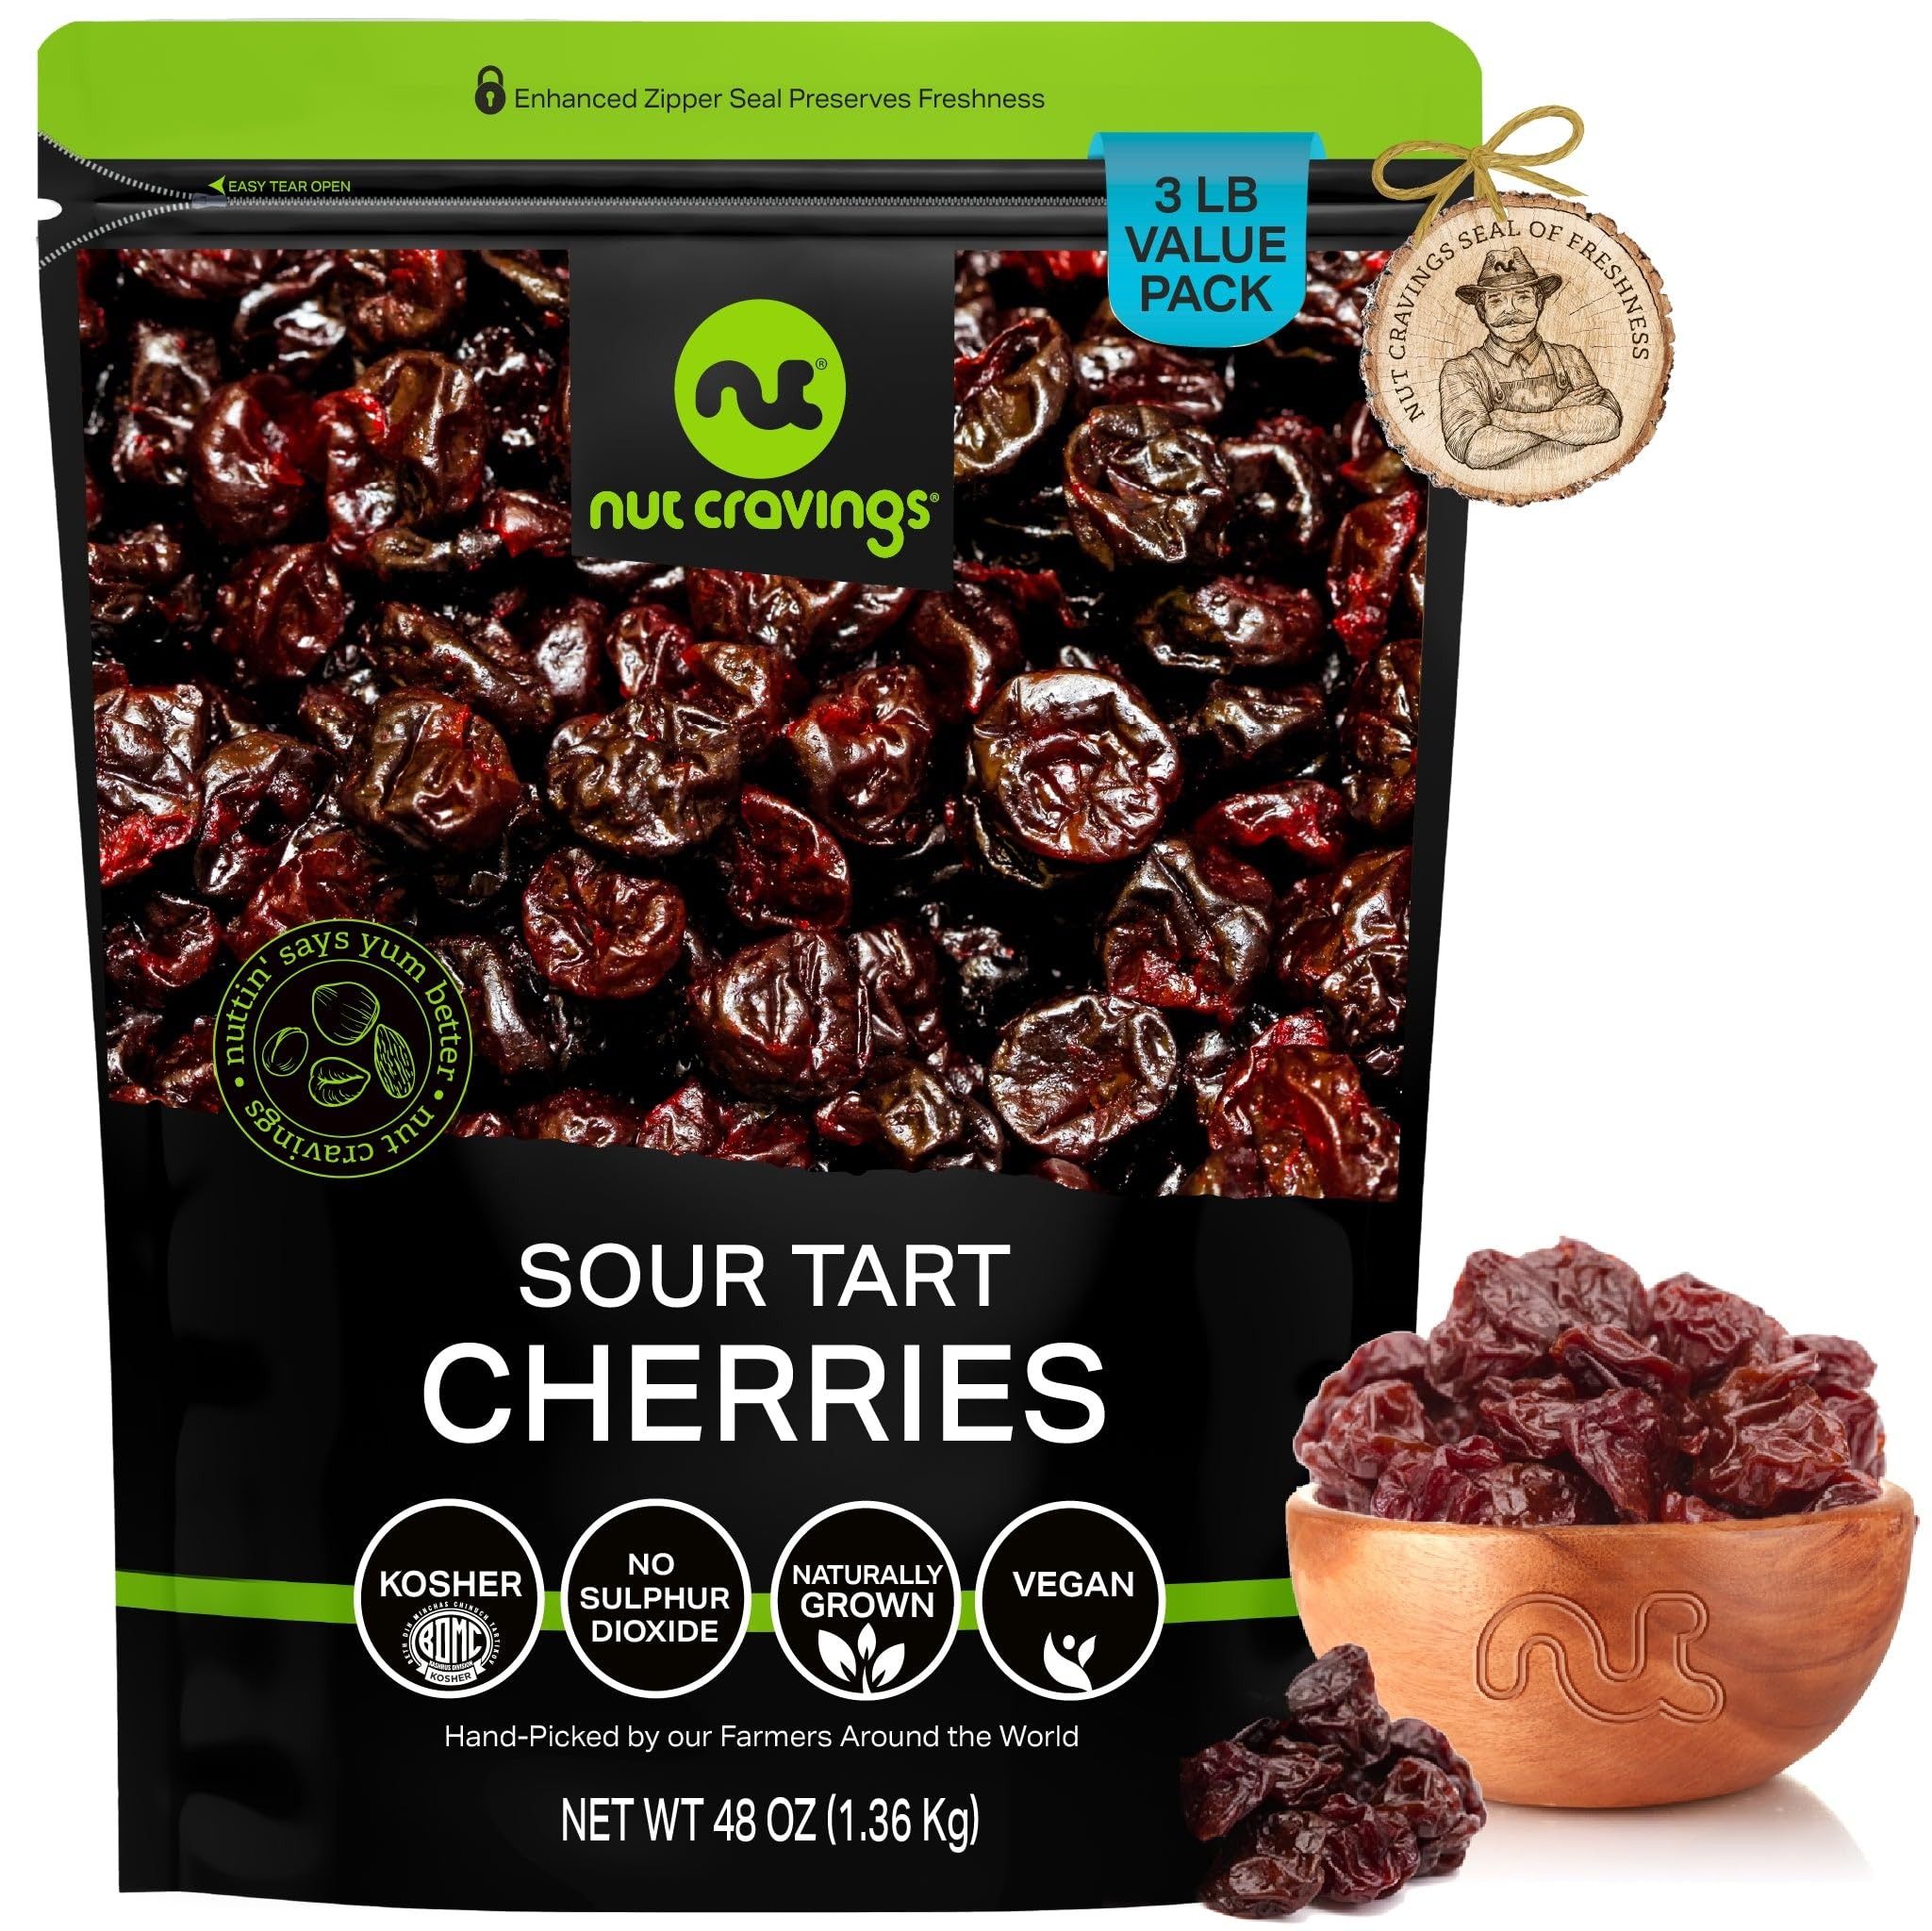
Item Name: NUT CRAVINGS Dry Fruits - Sun Dried Sour Tart Cherries, Lightly Sweetened (48oz - 3 LB) Packed Fresh in Resealable Bag - Sweet Snack, Healthy Food, Naturally Grown, Vegan, Kosher Certified
Bullet Point 1: THE MOST DELICIOUS DRIED CHERRIES EVER: Our Dried Cherries will make your tastebuds feel in paradise. How do we know that? Because the way they're sourced and lightly sweetened makes them the most tart, and flavorful treat there is!
Bullet Point 2: IDEAL FOR YUMMY RECIPES, SOLO SNACKING, AND MORE: Dried Cherries are great for solo snacking sessions, yogurts, cheese platters, healthy meals, desserts, shakes You name it!
Bullet Point 3: FRESH AND NUTRITIOUS NEVER LOOKED BETTER TOGETHER: Our dried cherries are not only fresh and full of flavor, but are also a healthy snack choice full of nutrients, vitamins, and antioxidants!
Bullet Point 4: TOP 'NUTCH' RESEALABLE BAG: Our zipper-style easily resealable bags make sure your snacks are kept fresh. Storing them at home? They'll stay fresh. Bringing them to work? They'll stay fresh. Taking them with you on your next trip? Fresh!
Bullet Point 5: FARMERS SEAL OF FRESHNESS: Our cherries are hand picked by our farmers and carefully selected at our packing facilities in New York after passing our strict quality control processes. This ensures you only get the freshest and highest quality dried fruit in the market.
Product Description: <p>Nut Cravings brings you the perfect treat: a bag of the yummiest quality of Dried Cherries.<br><br> Our Dried Cherries will make your tastebuds feel in paradise. How do we know that? Because <b>the way they're sourced and lightly sweetened makes them the most tart, and flavorful treat there is!</b><br><br> Treat yourself or a loved one to nature's goodness with our Dried Cherries!<br><br> They come beautifully presented in our TOP "NUTCH" bags to provide the ultimate experience. These resealable bags will keep them as fresh and delicious as they were when handpicked at our farms.<br><br><br> <b>Dried Cherries are great for solo snacking sessions, yogurts, cheese platters, healthy meals, desserts, shakes You name it!<br><br></b> <b>In addition, there's a cute story behind them!<br><br></b> Lewis and Lindsay Cooper founded Nut Cravings in 2015 with the idea of mixing the two things they loved the most: travelling the world, and snacking. Today, our snacks are grown all around the world before travelling all the way to New York to be packed fresh and delivered right to your door.<br><br><br> <b>Do you want to know how much goodness you get in every bag?<br><br></b> We have bags with 16oz (1lb), 32oz (2lb), 48oz (3lb) and 80oz (5lb), you choose your size!<br><br> Ready to get delighted by these delicious snacks?
Value: 48.0
Unit: Ounce

Price: 34.97